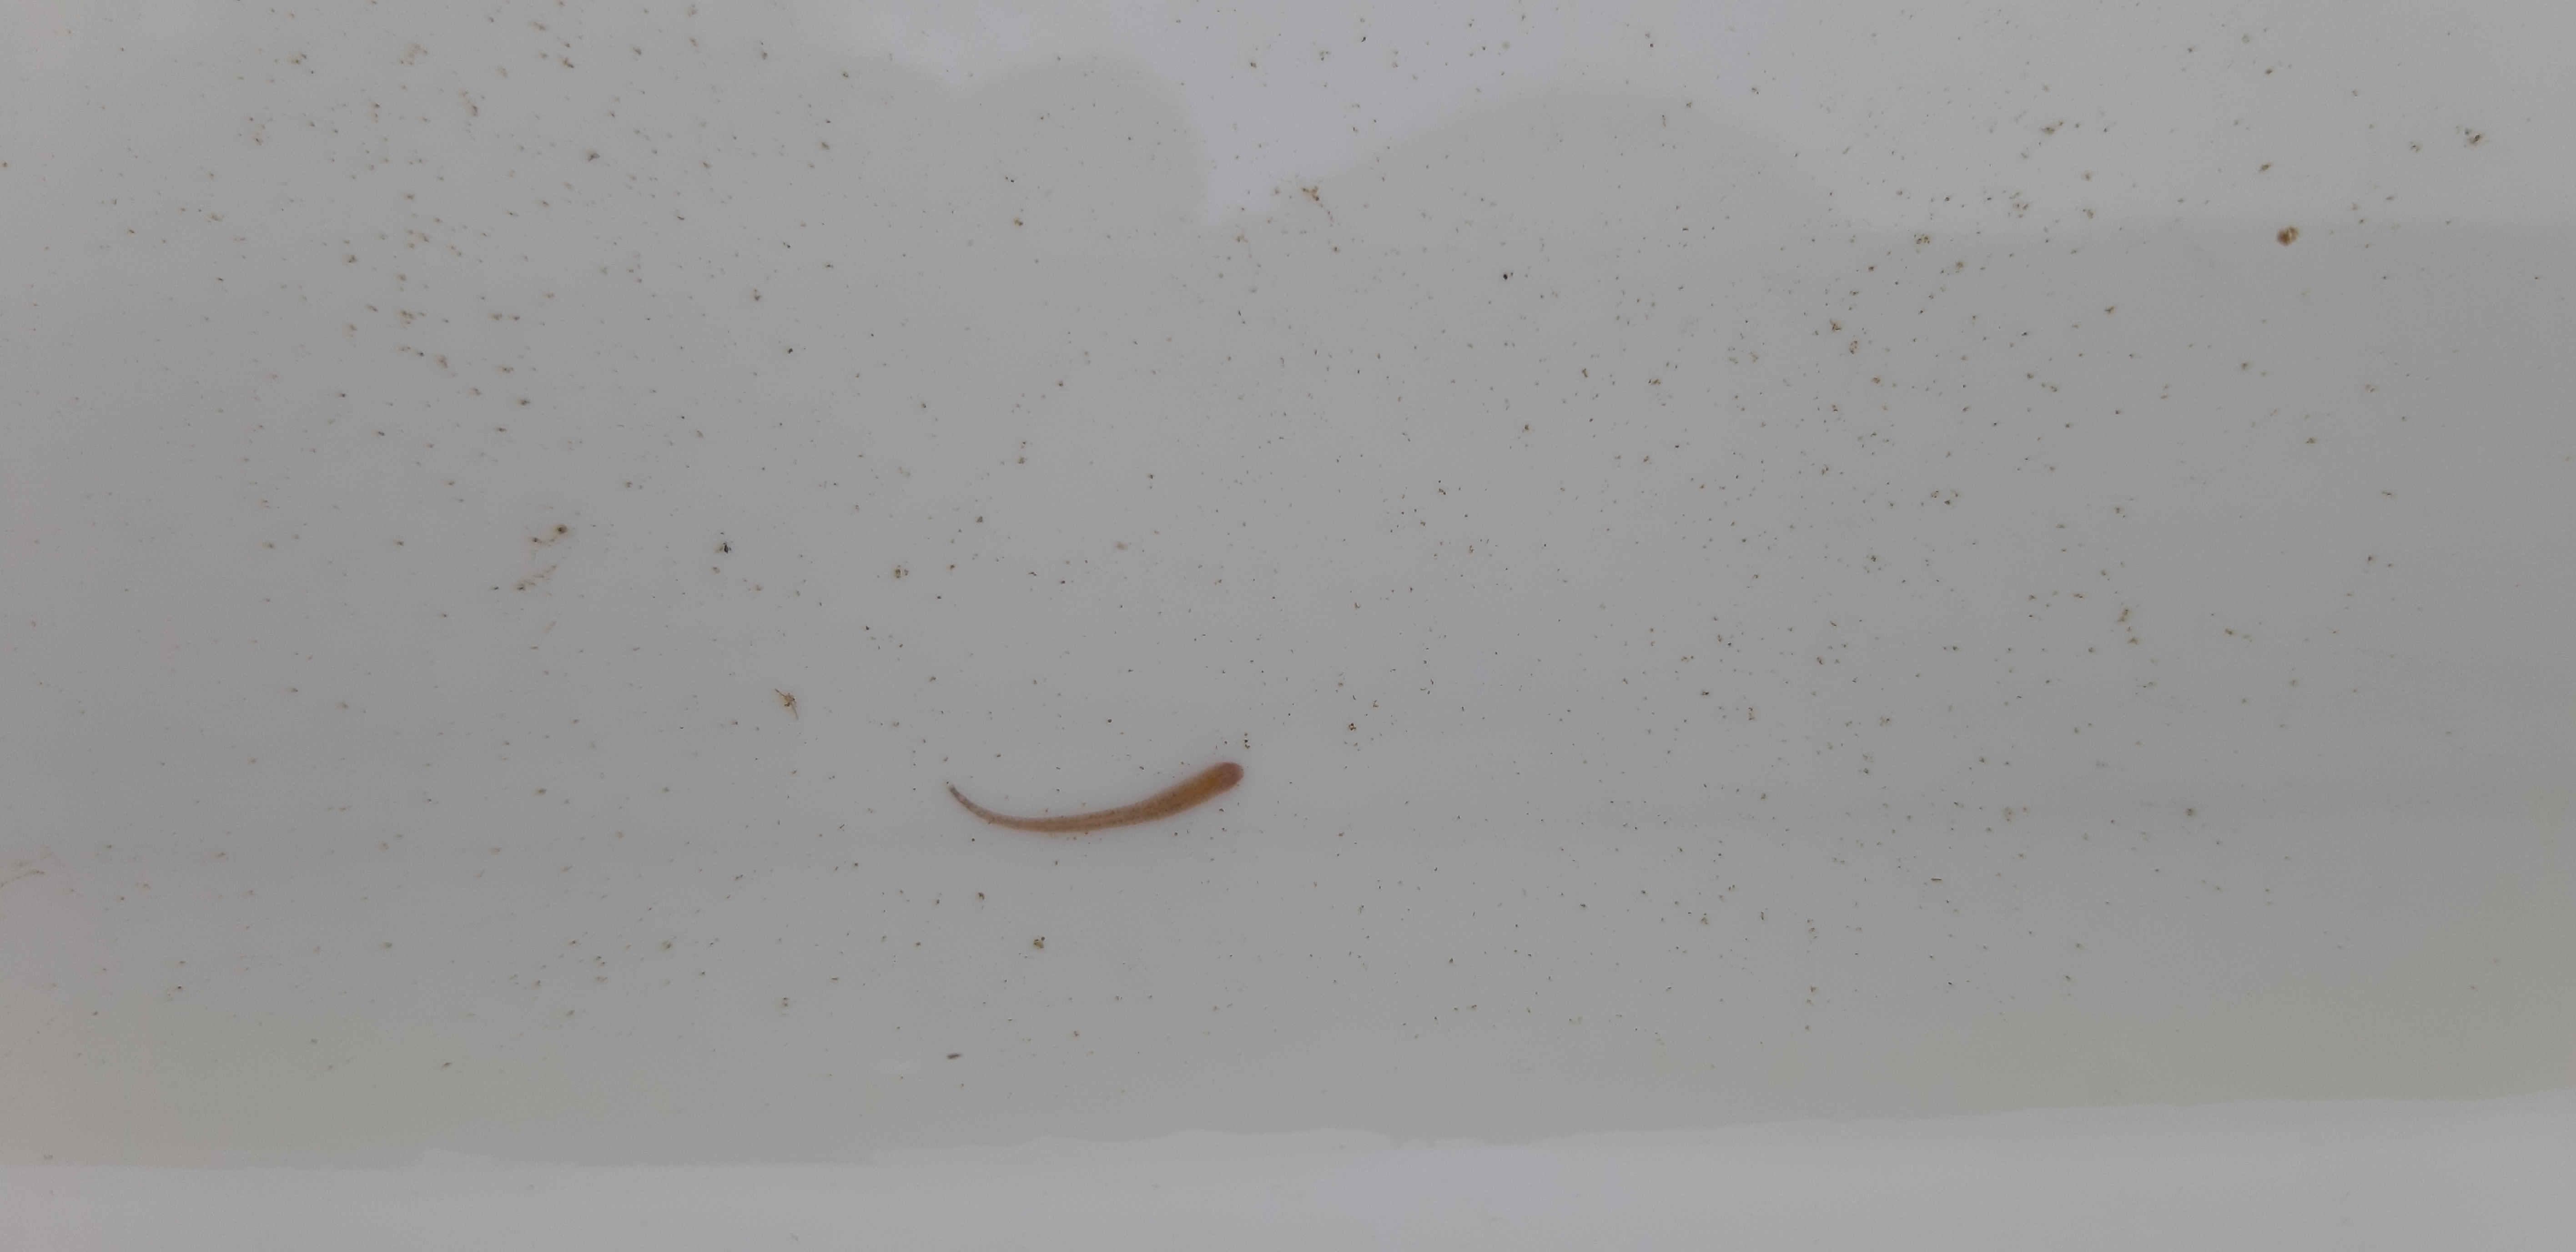
Macroinvertebrate group: leeches